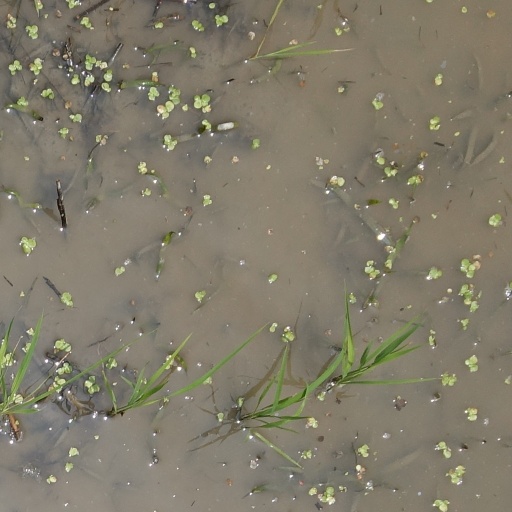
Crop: rice